Irene Dunne

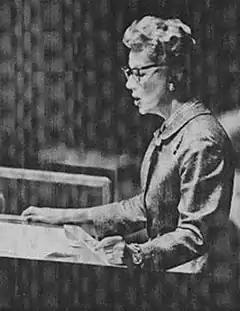
1958"/> in 1957 about the United States' $21.8 million donation towards the United Nations Relief and Works Agency for Palestine Refugees (UNRWA).

At a New York, Biltmore Hotel supper party in 1924, Dunne met Northampton, Massachusetts-born dentist Francis Griffin. According to Dunne, he preferred being a bachelor, yet tried everything he could to meet her. To her frustration, he did not telephone her until over a month later, but the relationship strengthened and they married in Manhattan on July 13, 1927. They had constantly argued about the state of their careers if they ever got married, with Dunne agreeing to consider theater retirement sometime in the future and Griffin agreeing to support Dunne's acting. Griffin later explained: "I didn't like the moral tone of show business. [...] Then Ziegfeld signed her for "Show Boat" and it looked like she was due for big things. Next came Hollywood and [she] was catapulted to the top. Then I didn't feel I could ask her to drop her career. [I] really didn't think marriage and the stage were compatible but we loved each other and we were both determined to make our marriage work."